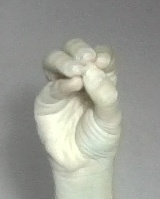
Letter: ha